Continuous casting

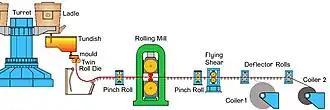
Sketch of thin strip casting plant.

In many cases the strand may continue through additional rollers and other mechanisms which may flatten, roll or extrude the metal into its final shape.